Thomas Lawrence

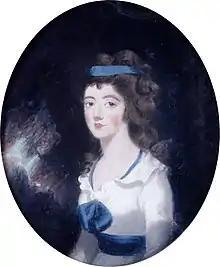
An early pastel portrait of Maria Linley

Lawrence was born at 6 Redcross Street, Bristol, the youngest surviving child of Thomas Lawrence, a supervisor of excise, and Lucy Read, a clergyman's daughter from Tenbury Wells in Worcestershire. They had 16 children, but only five survived infancy: Lawrence's brother Andrew became a clergyman; William had a career in the army; and sisters Lucy and Anne married a solicitor and a clergyman (Lawrence's nephews included Andrew Bloxam). Soon after Thomas was born, his father decided to become an innkeeper and took over the White Lion Inn and next-door American Coffee House in Broad Street, Bristol. But the venture did not prosper, and in 1773 Lawrence senior removed his family from Bristol and took over the tenancy of the Black Bear Inn in Devizes, a favourite stopping place for the London gentry making their annual trip to take the waters at Bath.